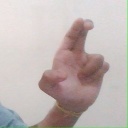
अक्षर: आ